Ivane Javakhishvili Institute of History and Ethnology

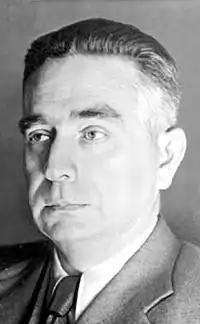
Simon Janashia – Head of the History Sector of the institute (1937-1939) and Director (1936-1947)

The Nikolai Marr Institute of Language, History and Material Culture was located at N3 Mikheil Lermontov Street. According to Vladimer Machavariani, Ivane Javakhishvili was the "spiritual commander" of the institute, and Simon Janashia was the direct manager.